Mother Up!

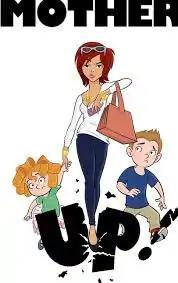

Mother Up! is an adult animated sitcom created by Marnie Nir and Katherine Torpey, which premiered on Hulu in the United States on November 6, 2013. The series also begin airing on City in Canada on January 23, 2014. It was developed by Rogers Media and is a co-production between Canadian companies Breakthrough Entertainment and Bardel Entertainment, and American-based Mass Animation. A total of 13 episodes were produced.